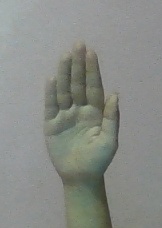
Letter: seen